Boston Scientific

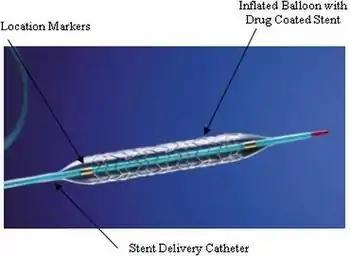
TAXUS™ Paclitaxel-Eluting Coronary Stent

From 1995 through 1997, Boston Scientific increased its technology R&D and product offerings following several substantial acquisitions that included Cardiovascular Imaging Systems (intravascular ultrasound), SCIMED (cardiovascular), Vesica Medical (urology), Meadox (textile vascular prostheses), EP Technologies (cardiac ablation controllers), MinTec (abdominal aortic aneurysm grafts), Symbiosis Corporation (specialty medical product manufacture), and Target Therapeutics (on neurology). Boston Scientific acquired Target Therapeutics in a tax-free stock swap for about $1.1 billion, more than 10 times Target's total sales, in contrast to the usual multiple of 10 times earnings.